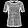
Label: Shirt